Water skiing

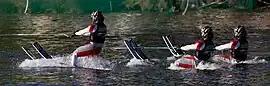
Water skiers rising out of the water in Melbourne

Water skiers can start their ski set in one of two ways: wet is the most common, but dry is possible. Water skiing typically begins with a deep-water start. The skier enters the water with their skis on or they jump in without the skis on their feet, having the skis floated to them, and put them on while in the water. Most times it can be easier to put the skis on when they are wet. Once the skier has their skis on they will be thrown a tow rope from the boat, which they position between their skis or, if on only one ski, to the left if right foot forward and to the right if left foot forward. In the deep-water start, the skier crouches down in the water while holding onto the ski rope; they are in a cannonball position with their legs tucked into their chest, with skis pointing towards the sky and approximately of the ski out of the water. The skier can also perform a "dry start" by standing on the shore or a pier; however, this type of entry is recommended for professionals only. When the skier is ready (usually acknowledged by them yelling "in gear,": followed by "hit it"), the driver accelerates the boat. As the boat accelerates and takes up the slack on the rope, the skier allows the boat to pull them out of the water by applying some muscle strength to get into an upright body position.